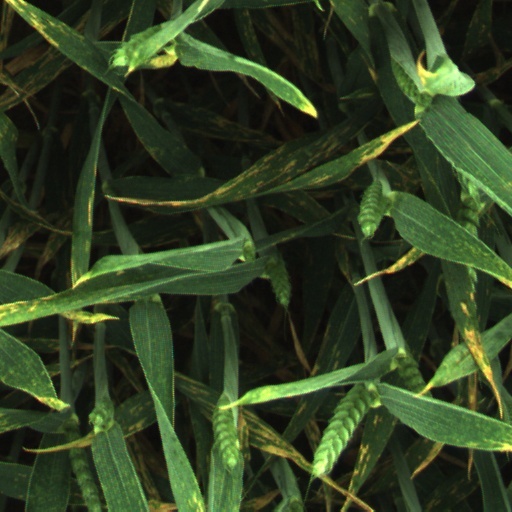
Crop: wheat